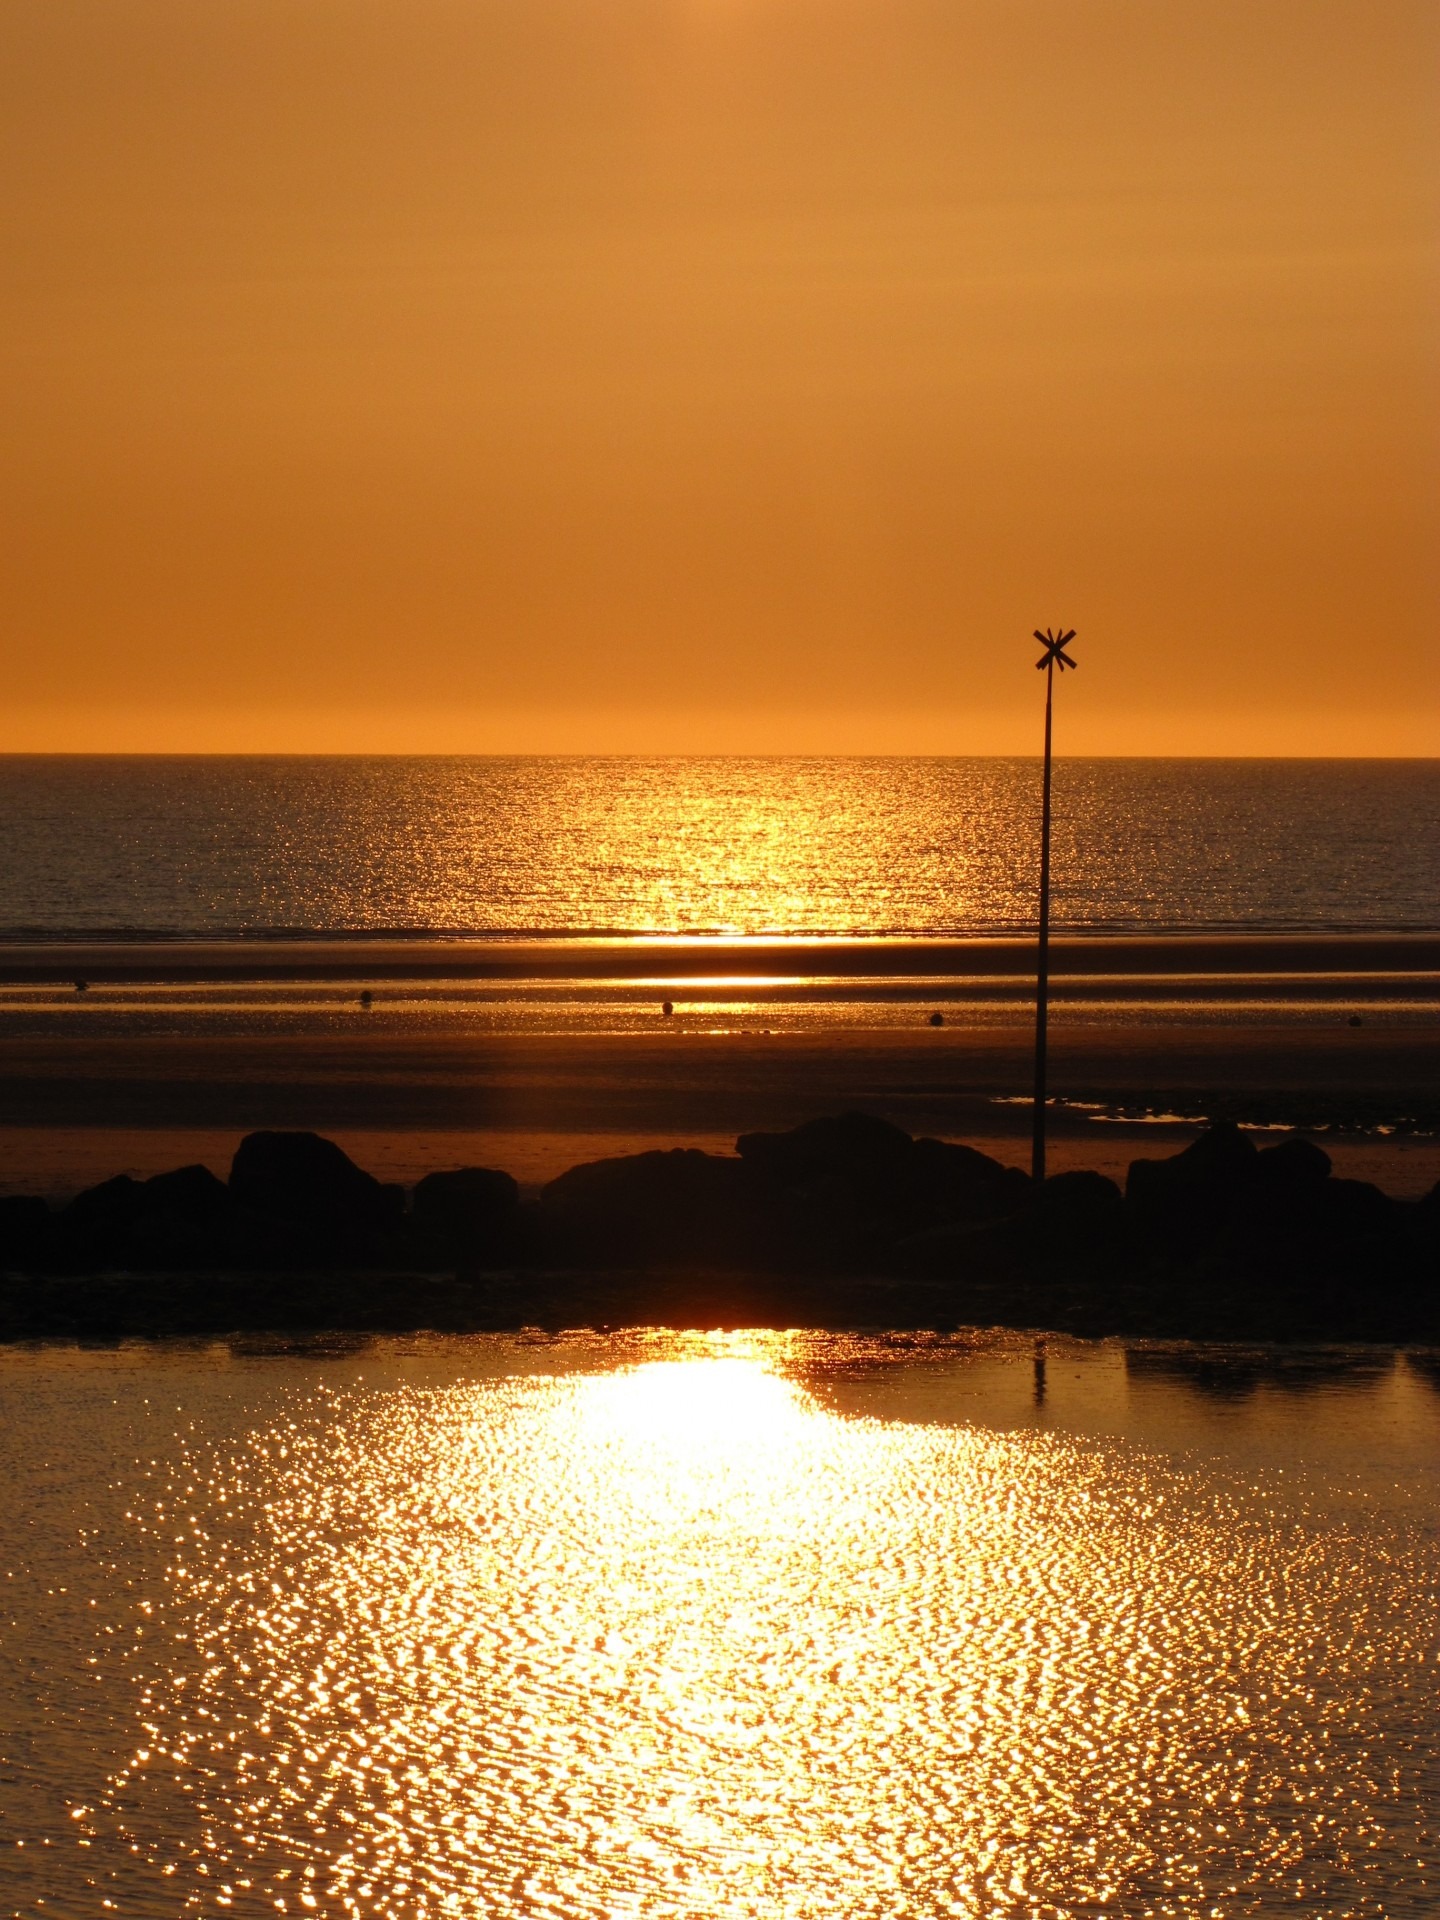
beach, sea, coast, sand, ocean, horizon, cloud, sun, sunrise, sunset, sunlight, morning, shore, wave, dawn, dusk, evening, reflection, holiday, seawall, body of water, afterglow, wind wave, north pas de calais